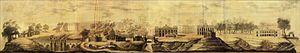
Le palais de Tsaritsyno est un palais situé au sud de Moscou dans le district de Tsaritsyno, commandé par Catherine II à l'architecte Vassili Bajenov en 1776. Resté inachevé, le palais est restauré à partir de 1984 et finalement terminé selon les plans initiaux. Il est inauguré officiellement en 2007. Il se trouve au milieu d'un grand parc de plus de 100 ha et abrite plusieurs musées et bâtiments.